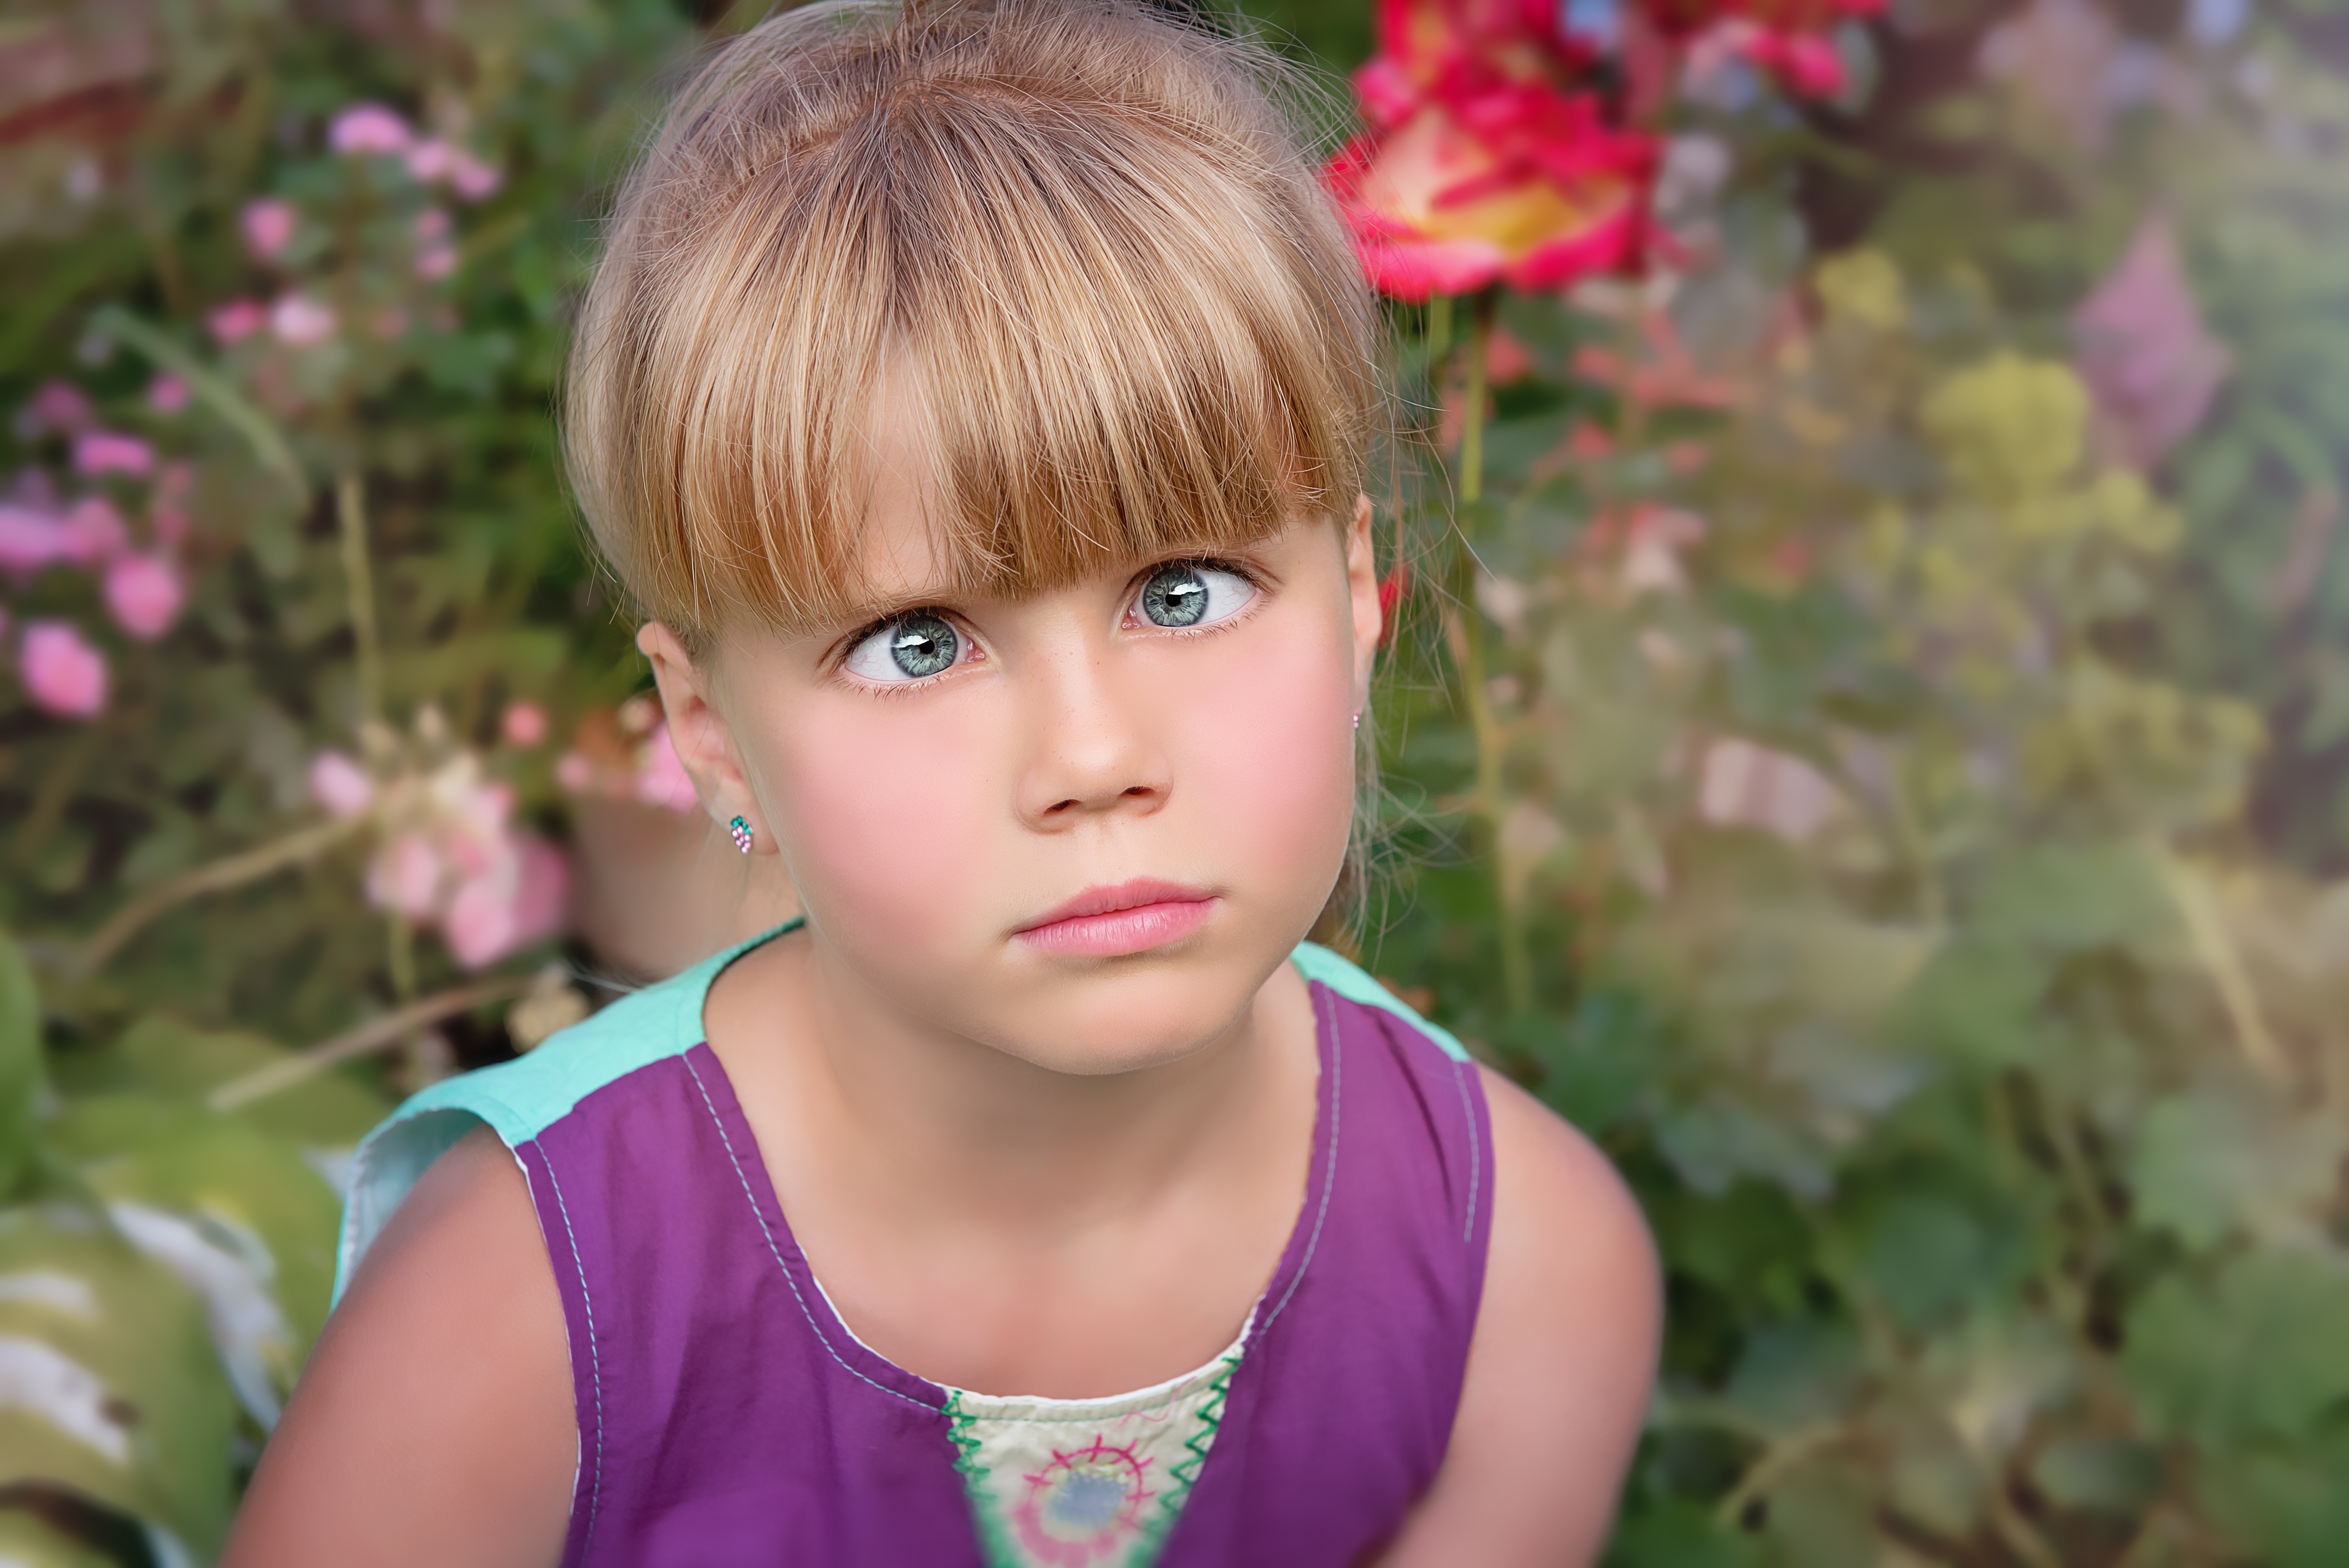
person, girl, hair, flower, view, cute, portrait, model, spring, color, child, human, fashion, garden, pink, close, toy, hairstyle, painting, face, doll, eyes, dress, toddler, eye, head, skin, beauty, blond, out, organ, sweetness, oblique, confused, squint, brown hair, doll face, askew, portrait photography